Frank S. Katzenbach

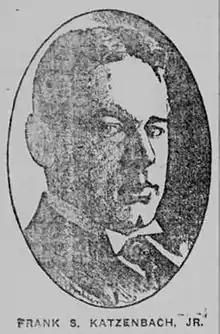
Frank Snowden Katzenbach Jr. (1868-1929)

Frank Snowden Katzenbach, Jr. (November 5, 1868 – March 13, 1929) was an American jurist and Democratic party politician from New Jersey. He was an Associate Justice of the New Jersey Supreme Court and was the Democratic nominee for Governor of New Jersey in 1907. He was the brother of New Jersey Attorney General Edward L. Katzenbach and uncle of Nicholas Katzenbach, the United States Attorney General.